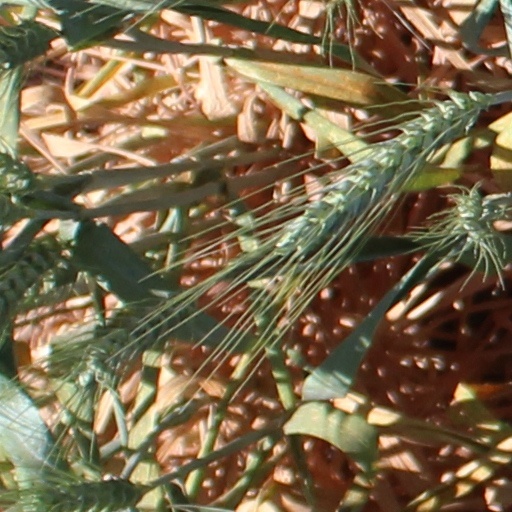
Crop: wheat